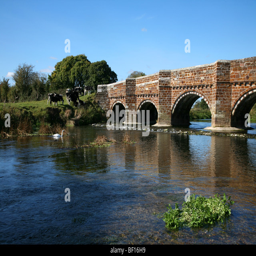
a medieval single carriageway bridge over river